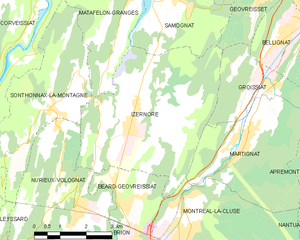
Carte des communes françaises: Izernore